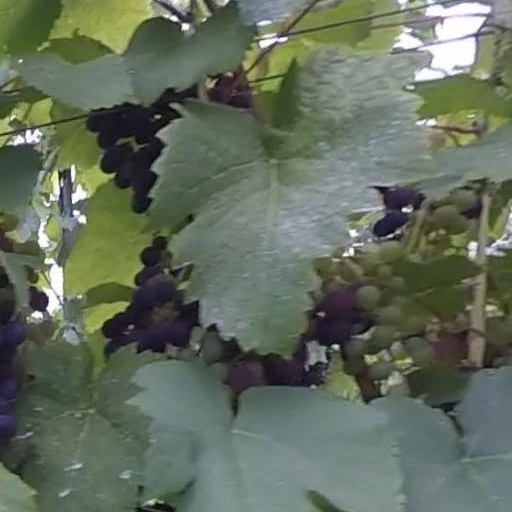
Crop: grape